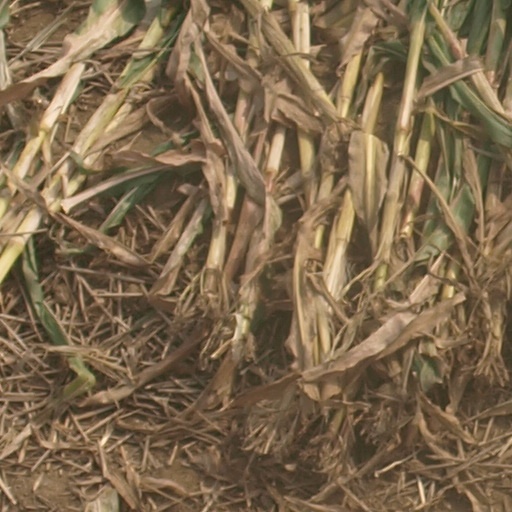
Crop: maize; corn